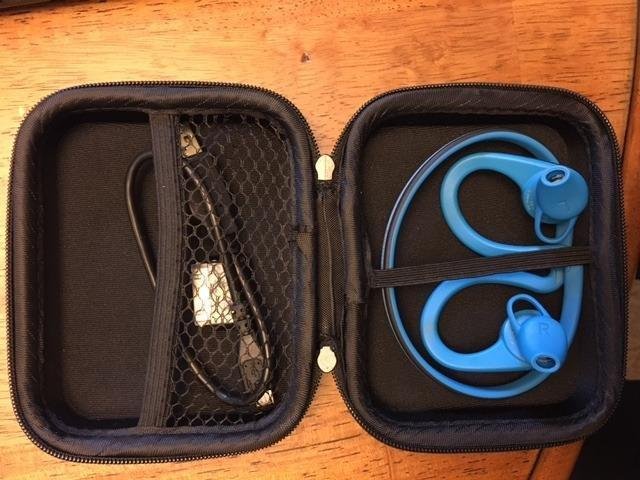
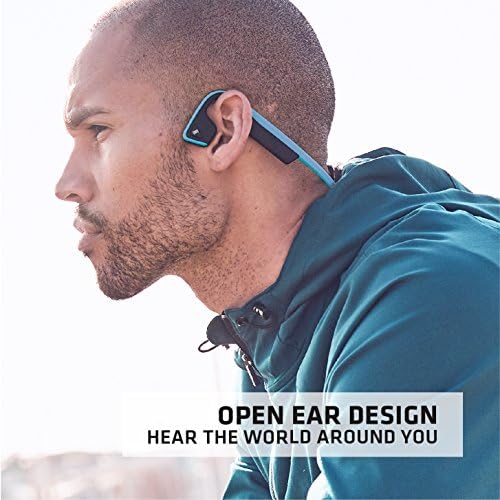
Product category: headphones
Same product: no